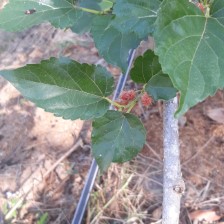
Variety: ChiangMai60